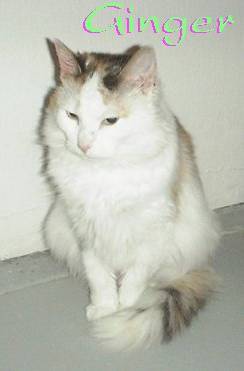
Label: cat